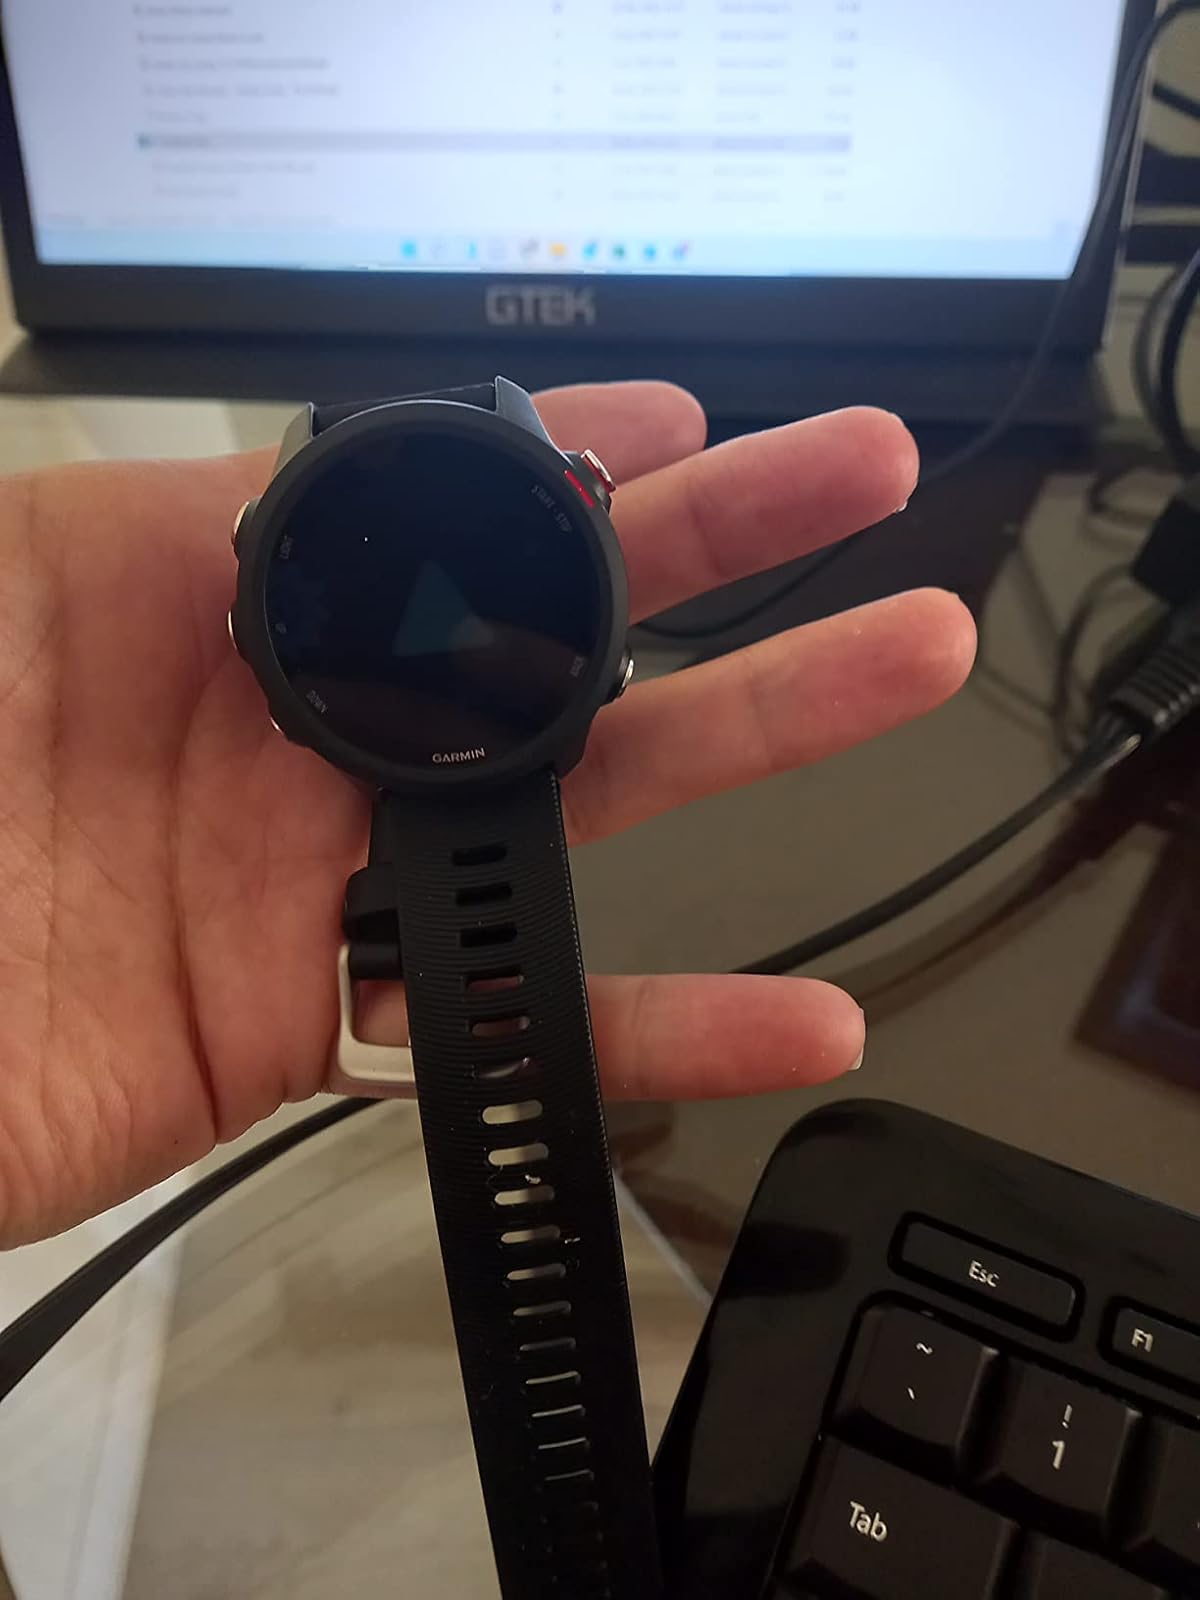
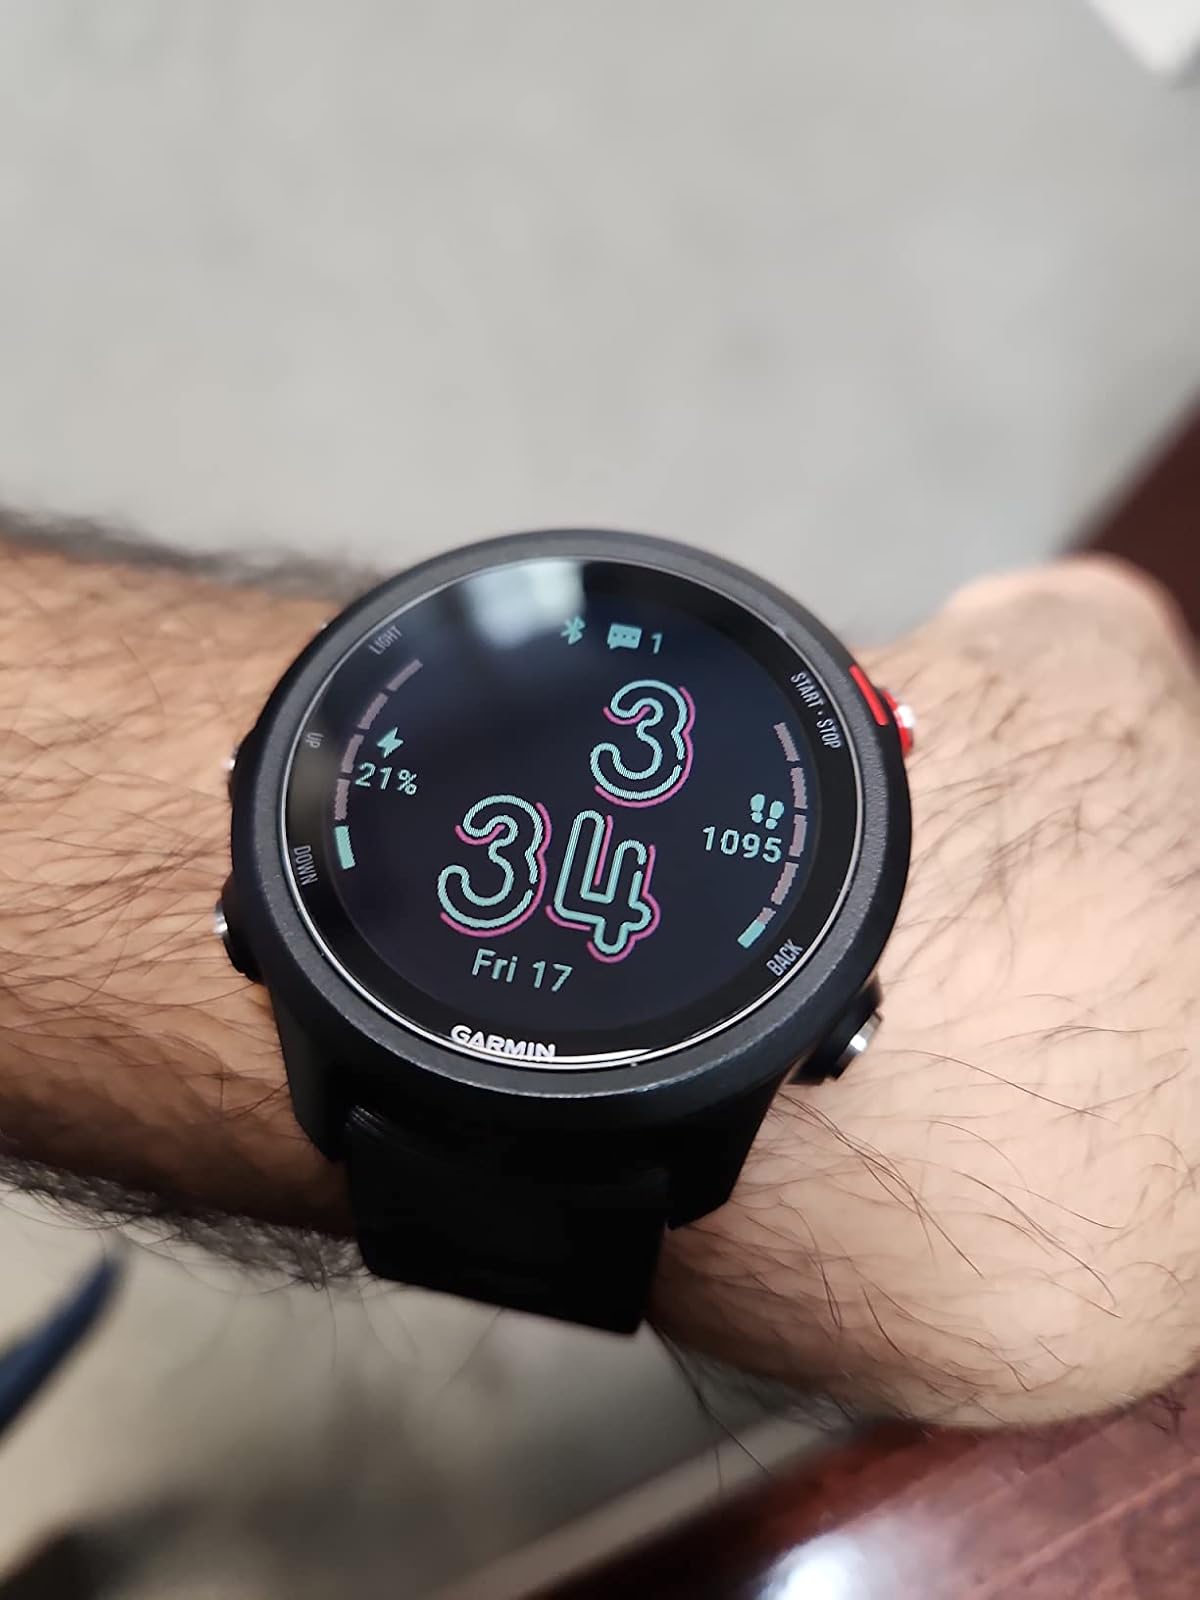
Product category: smartwatch
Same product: yes